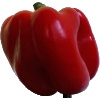
Label: Pepper Red 1